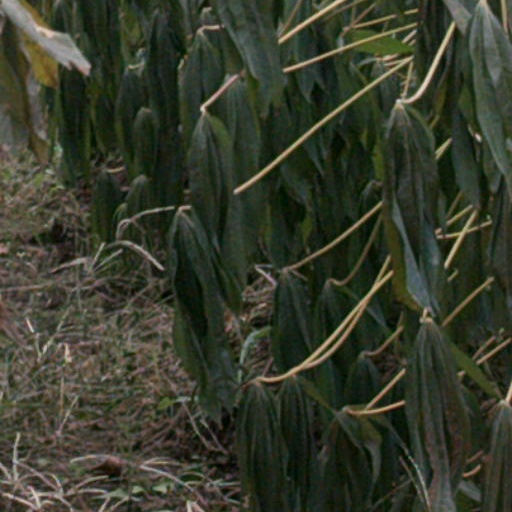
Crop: cassava